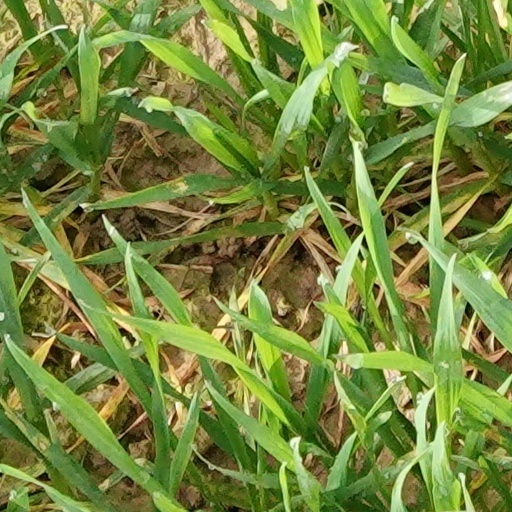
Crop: wheat